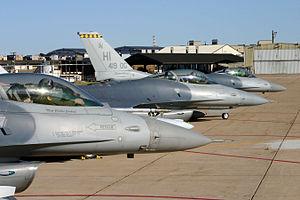
Hill Air Force Base est une base de l'United States Air Force dépendant du Air Force Materiel Command située dans le nord de l'Utah près de la ville d'Ogden ouverte en 1940.